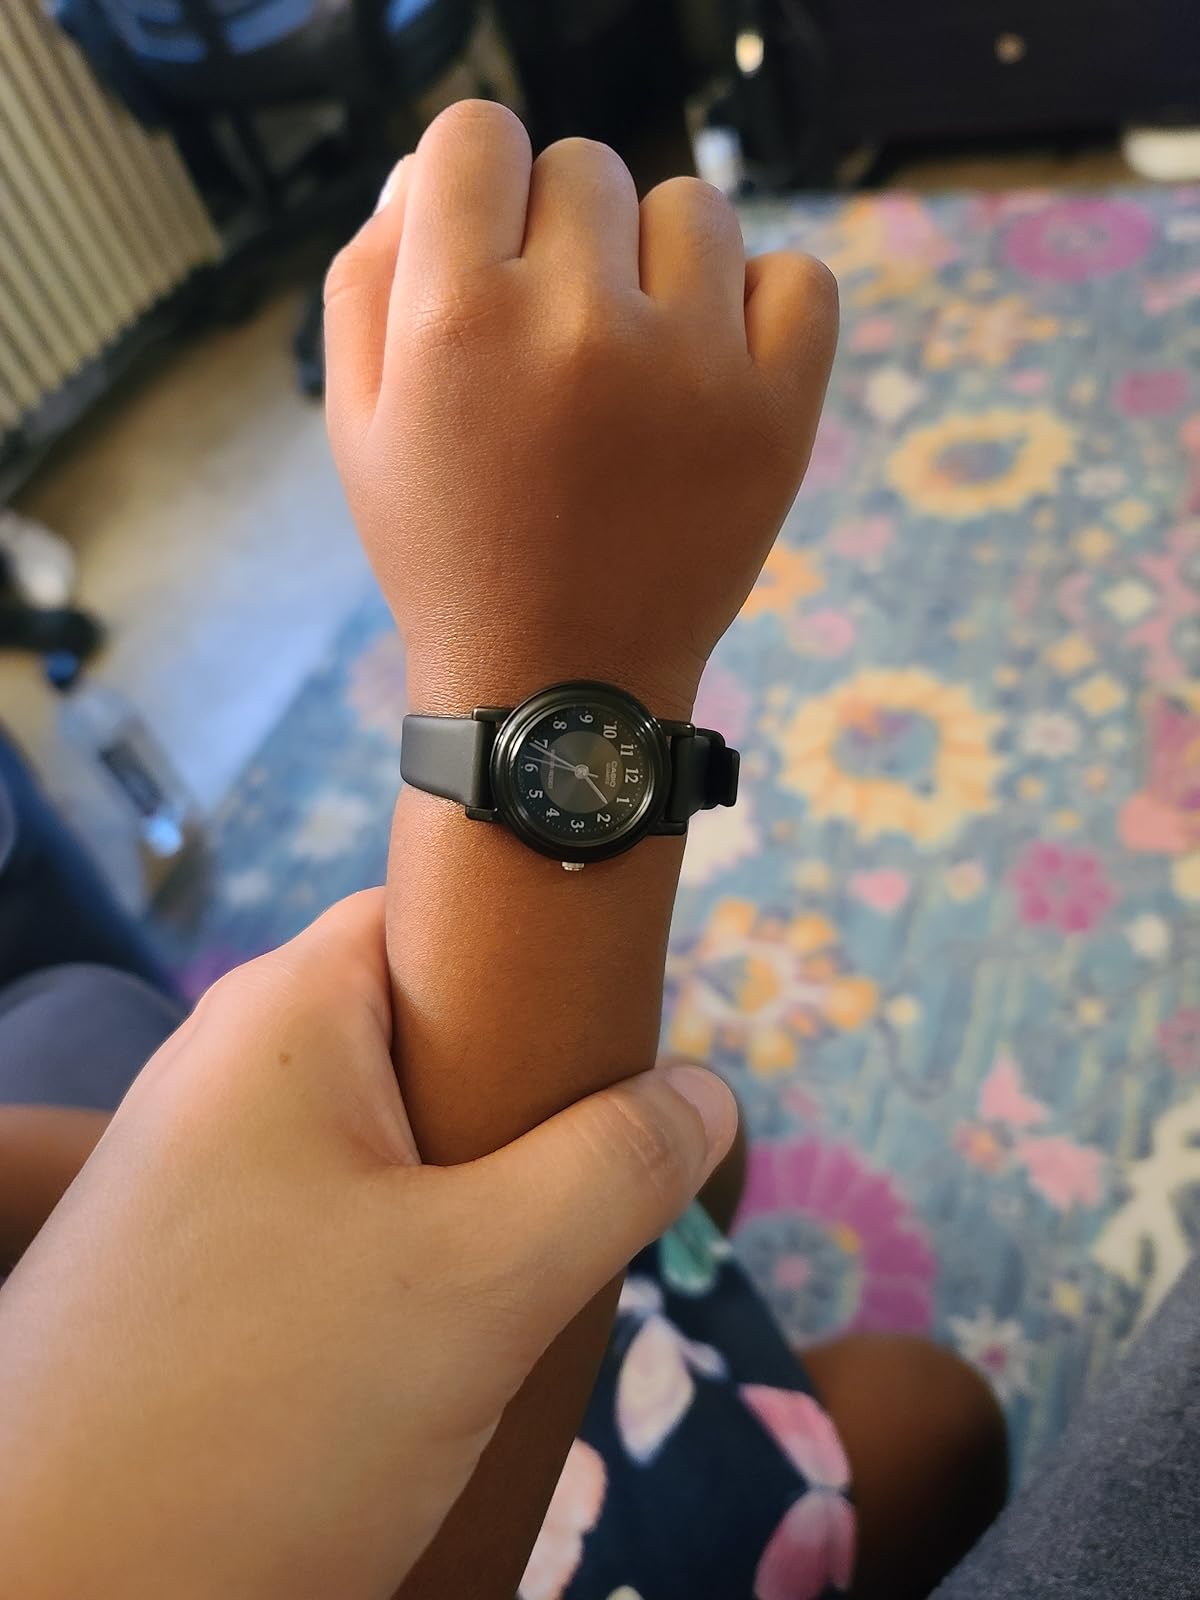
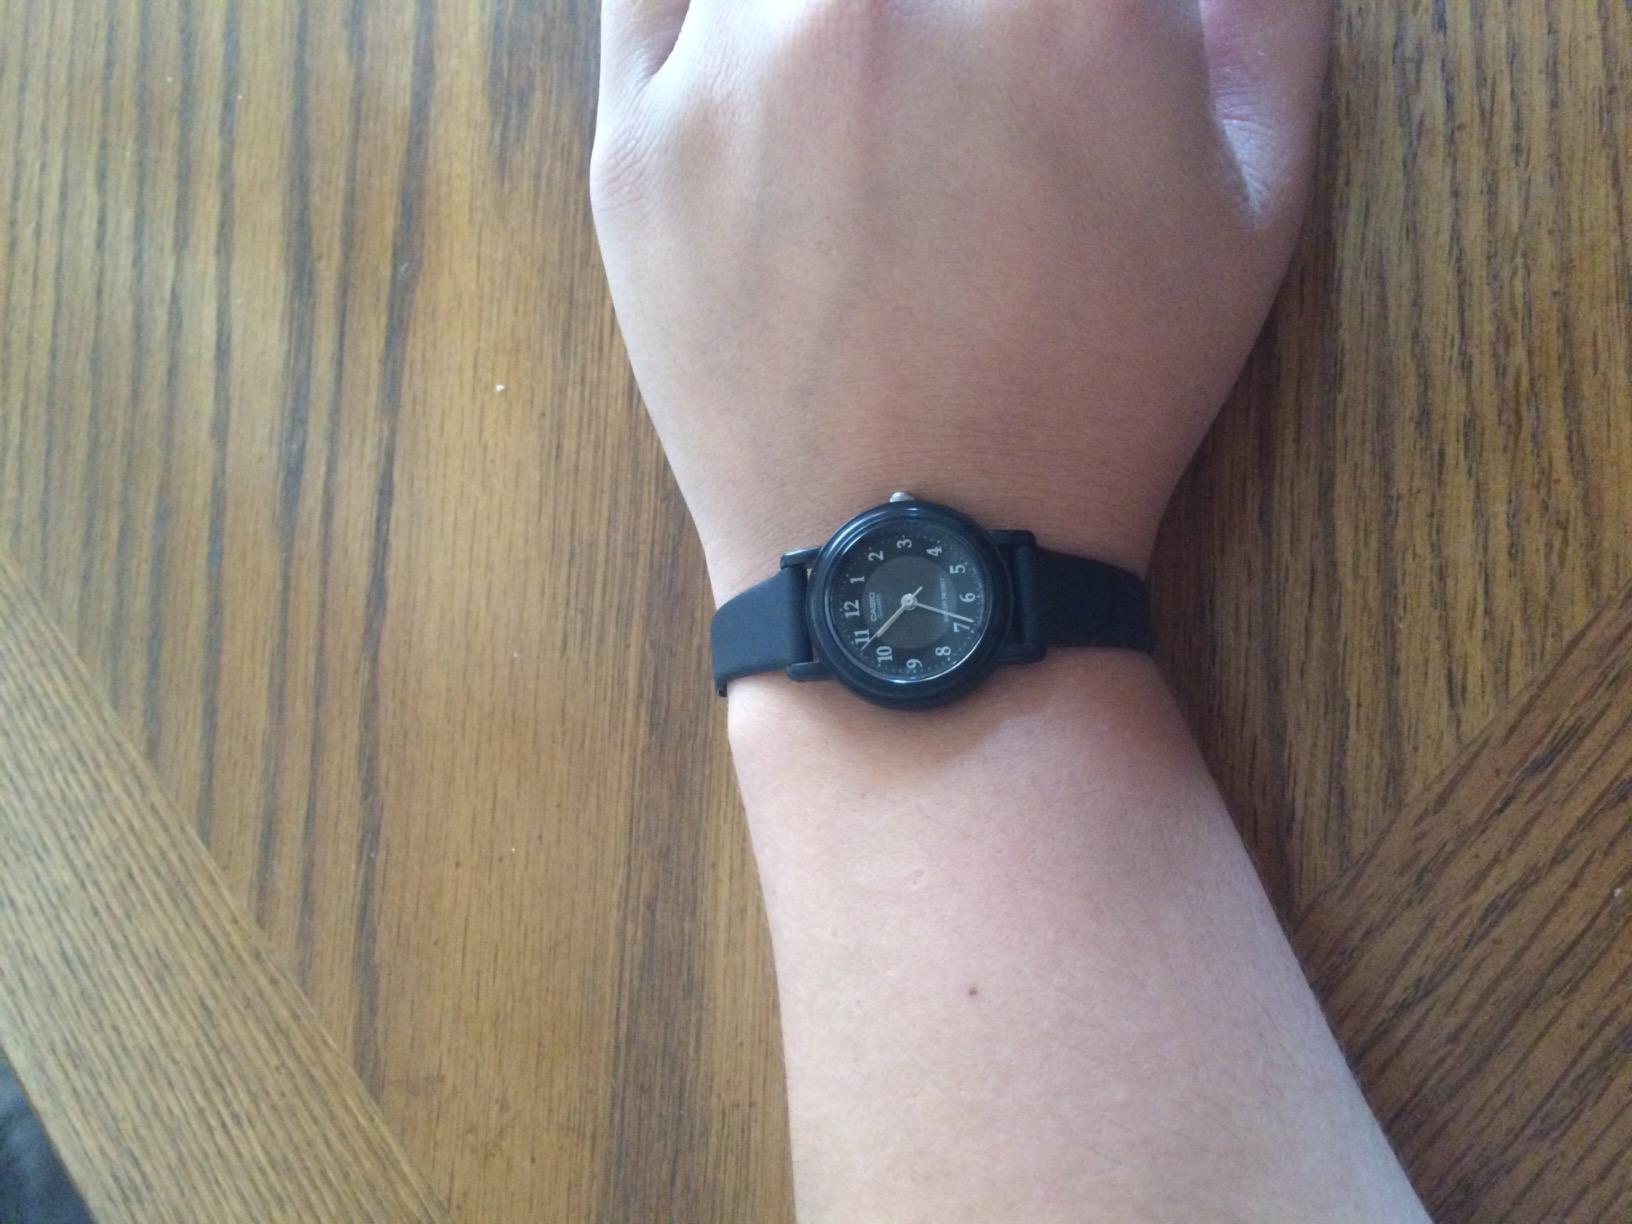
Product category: accessories_watch
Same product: yes